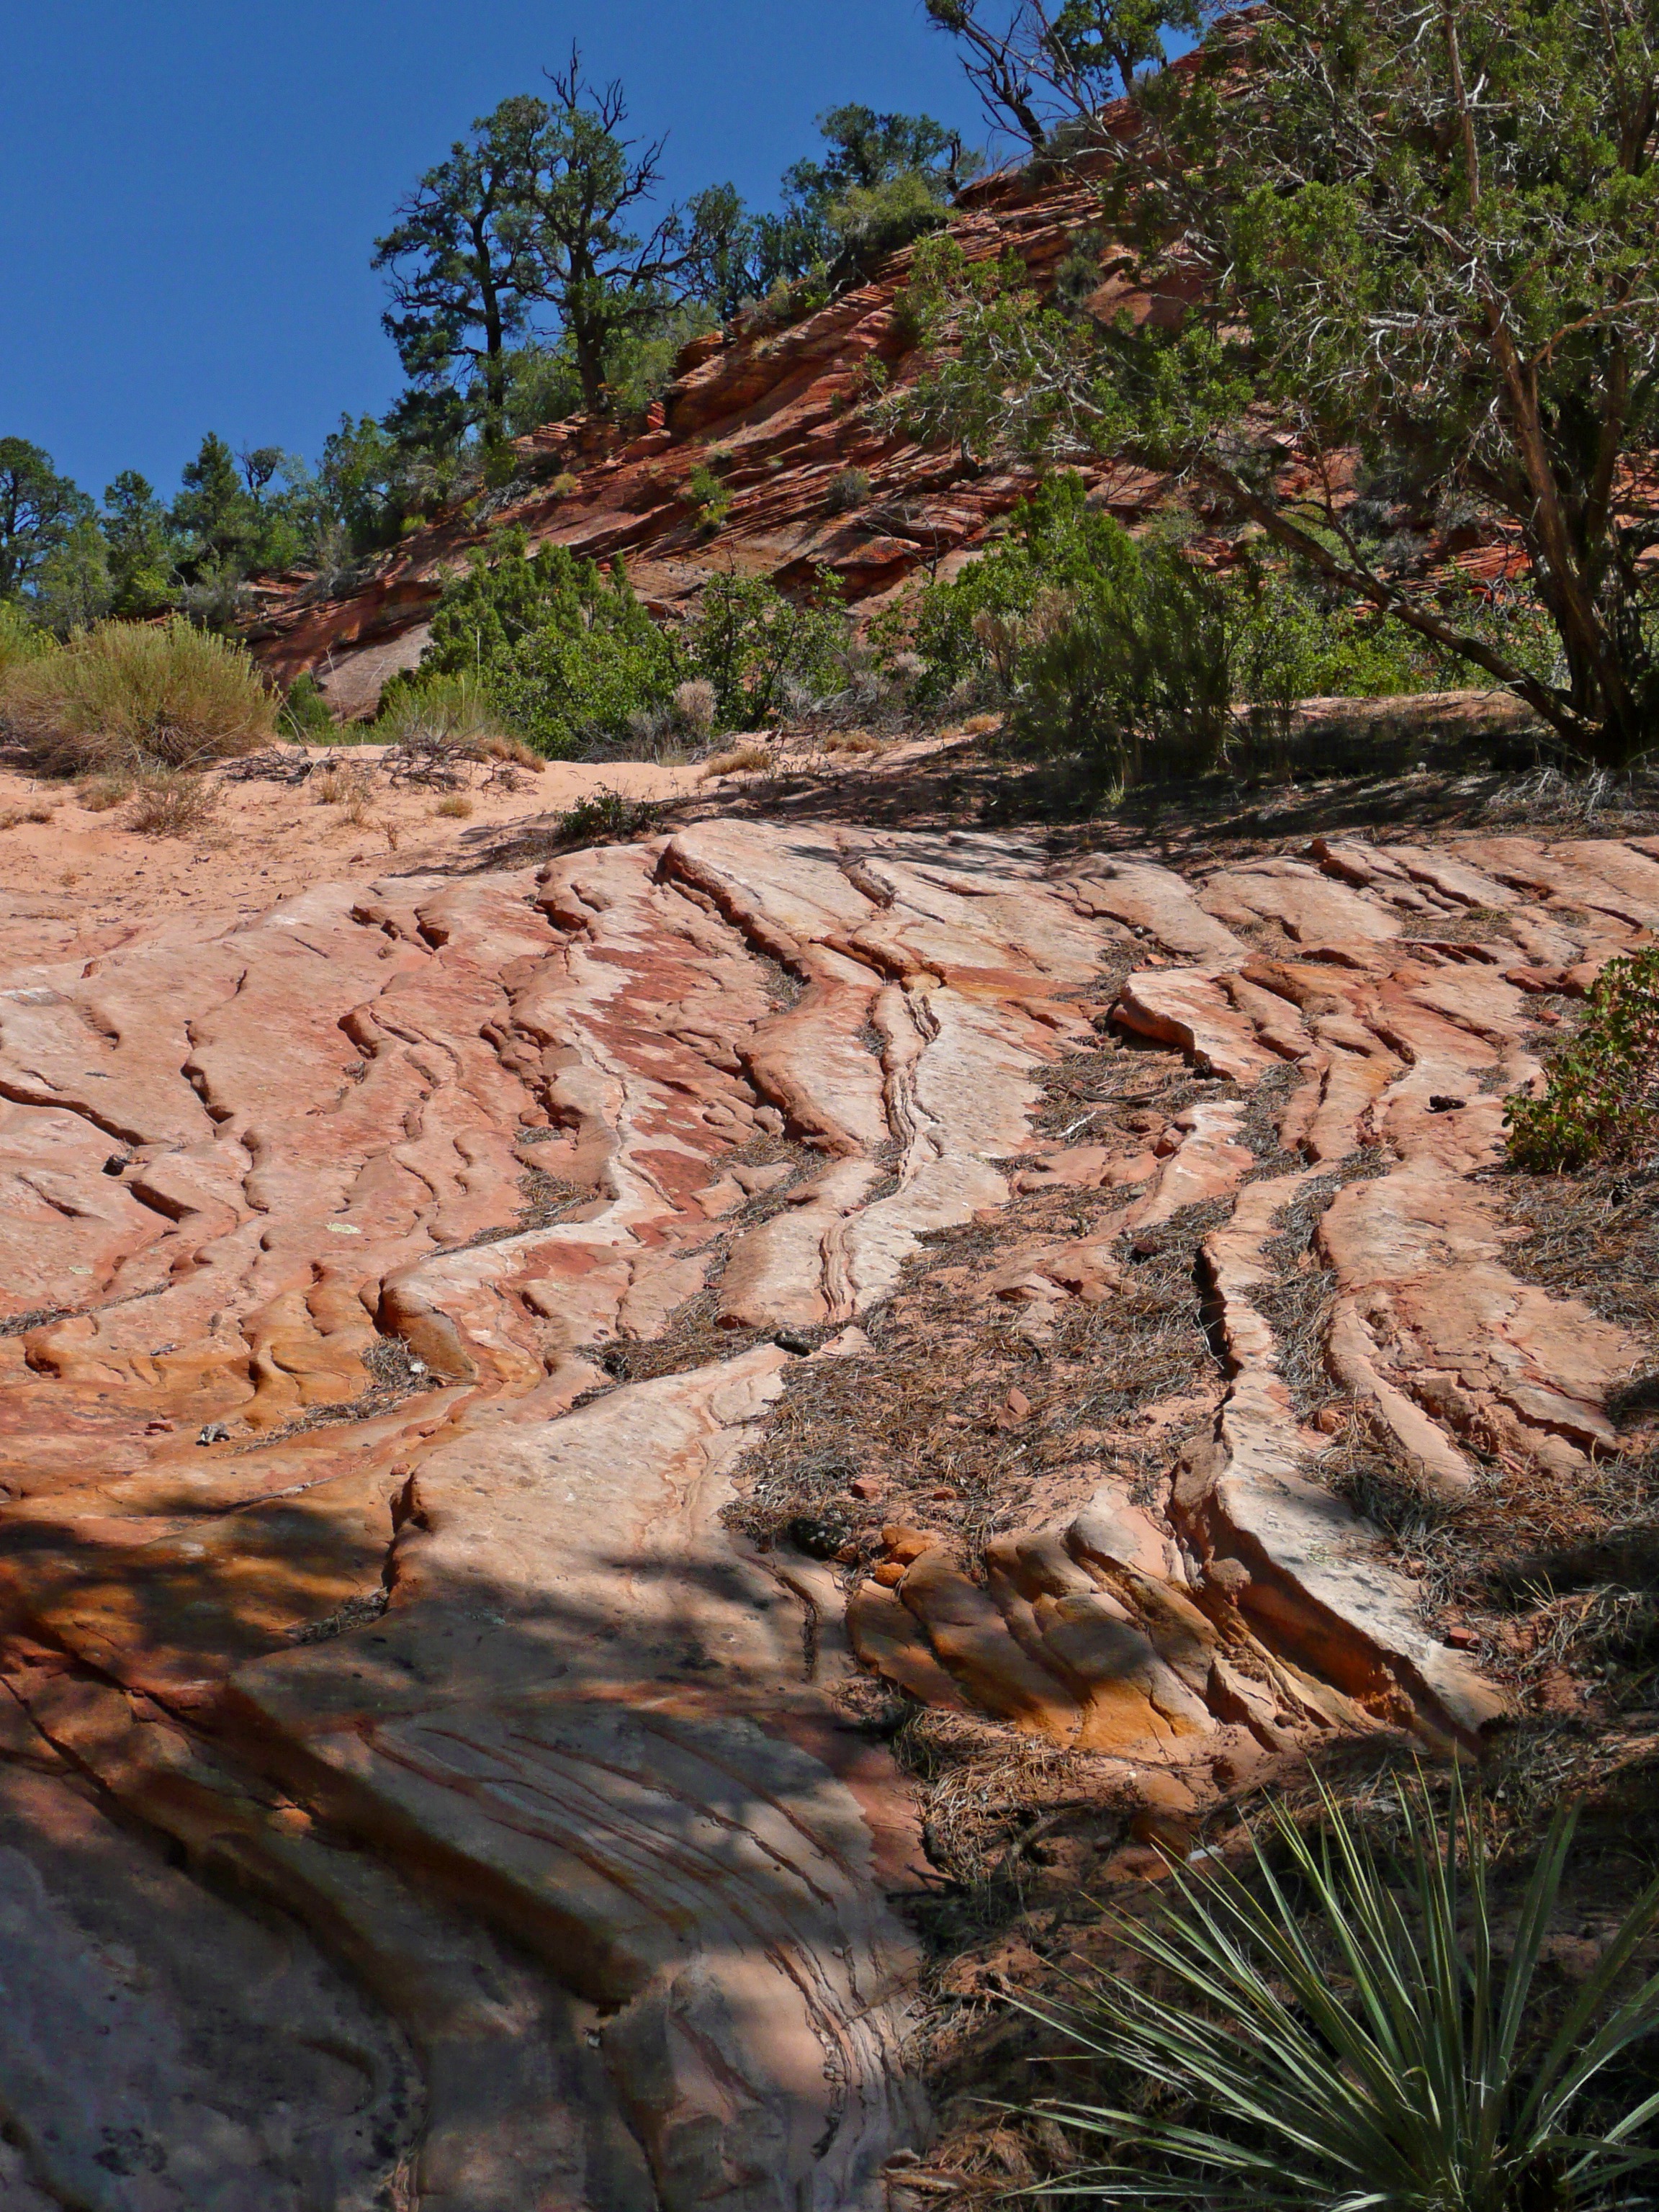
landscape, coast, tree, nature, rock, wilderness, mountain, trail, desert, river, valley, formation, dry, cliff, stream, red, park, scenery, usa, soil, canyon, terrain, national park, erosion, geology, utah, hot, tourist attraction, wadi, zion national park, landform, sand stone, natural environment, geological phenomenon